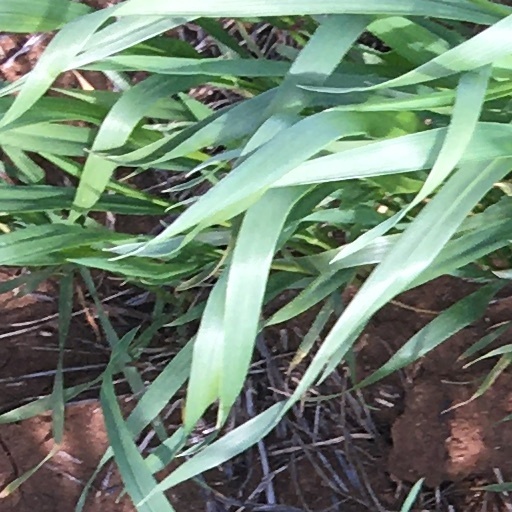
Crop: wheat